Pope Francis

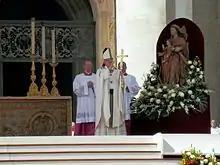
Inauguration of Francis, 19 March 2013

At his first audience on 16 March 2013, Francis told journalists that he had chosen the name in honor of Saint Francis of Assisi and had done so because he was especially concerned for the well-being of the poor. He explained that, as it was becoming clear during the conclave voting that he would be elected, the Brazilian Cardinal Cláudio Hummes had embraced him and whispered, "Don't forget the poor", which made Bergoglio think of the saint. Bergoglio had previously expressed his admiration for St. Francis, explaining that: "He brought to Christianity an idea of poverty against the luxury, pride, vanity of the civil and ecclesiastical powers of the time. He changed history."